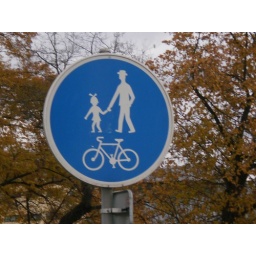
they have cool road signs in Europe.